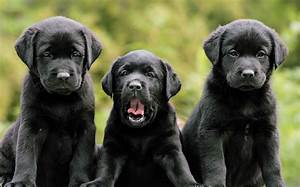
Label: cane